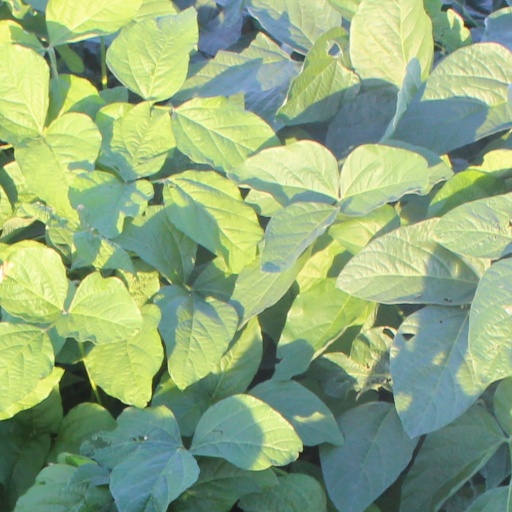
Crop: soybean